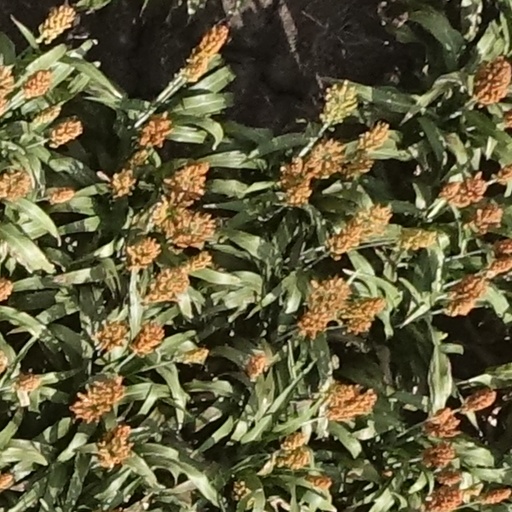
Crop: sorghum